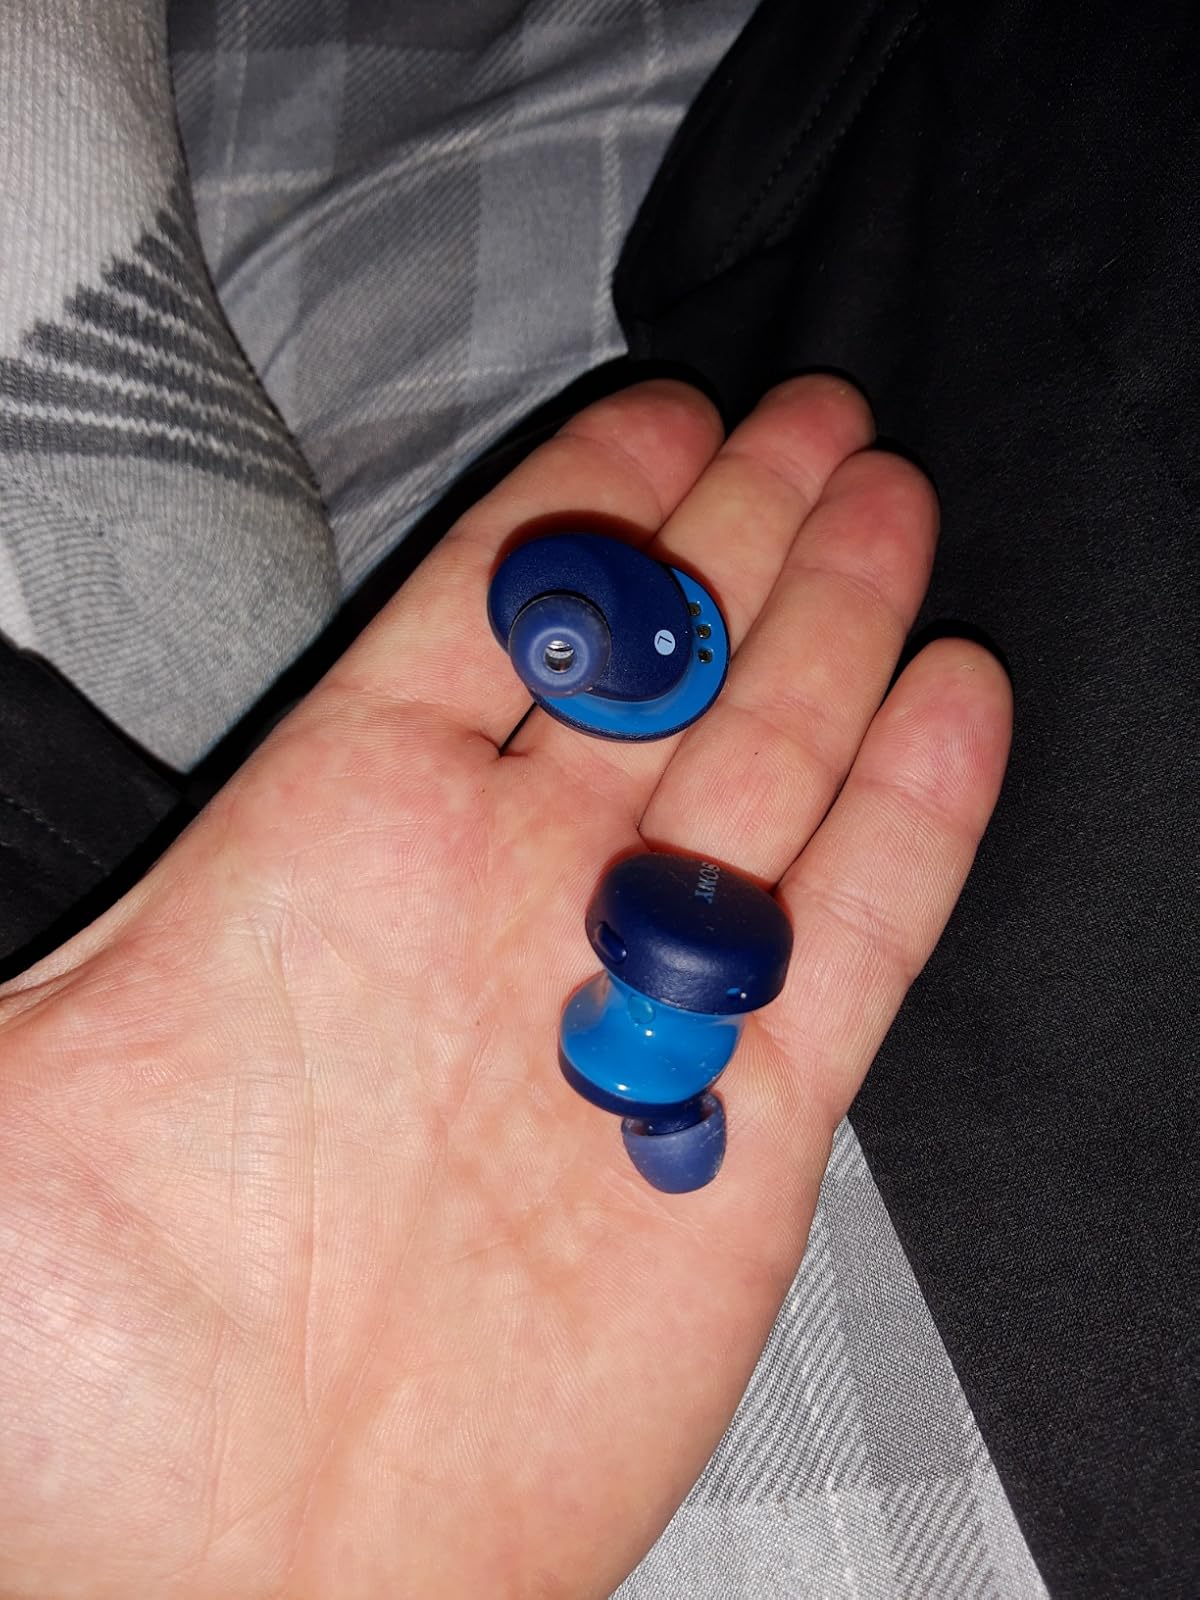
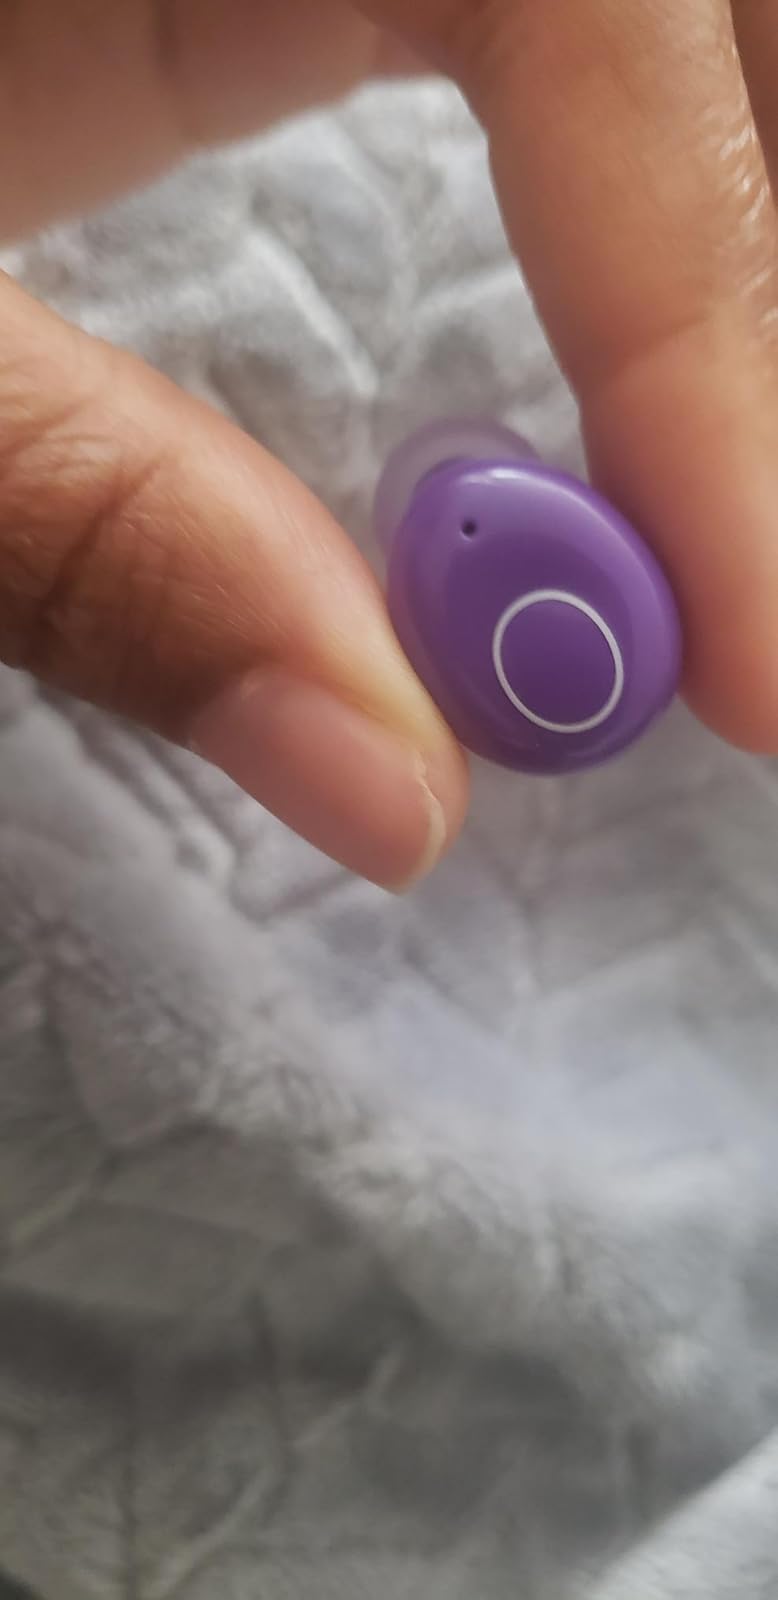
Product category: earbuds
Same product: no